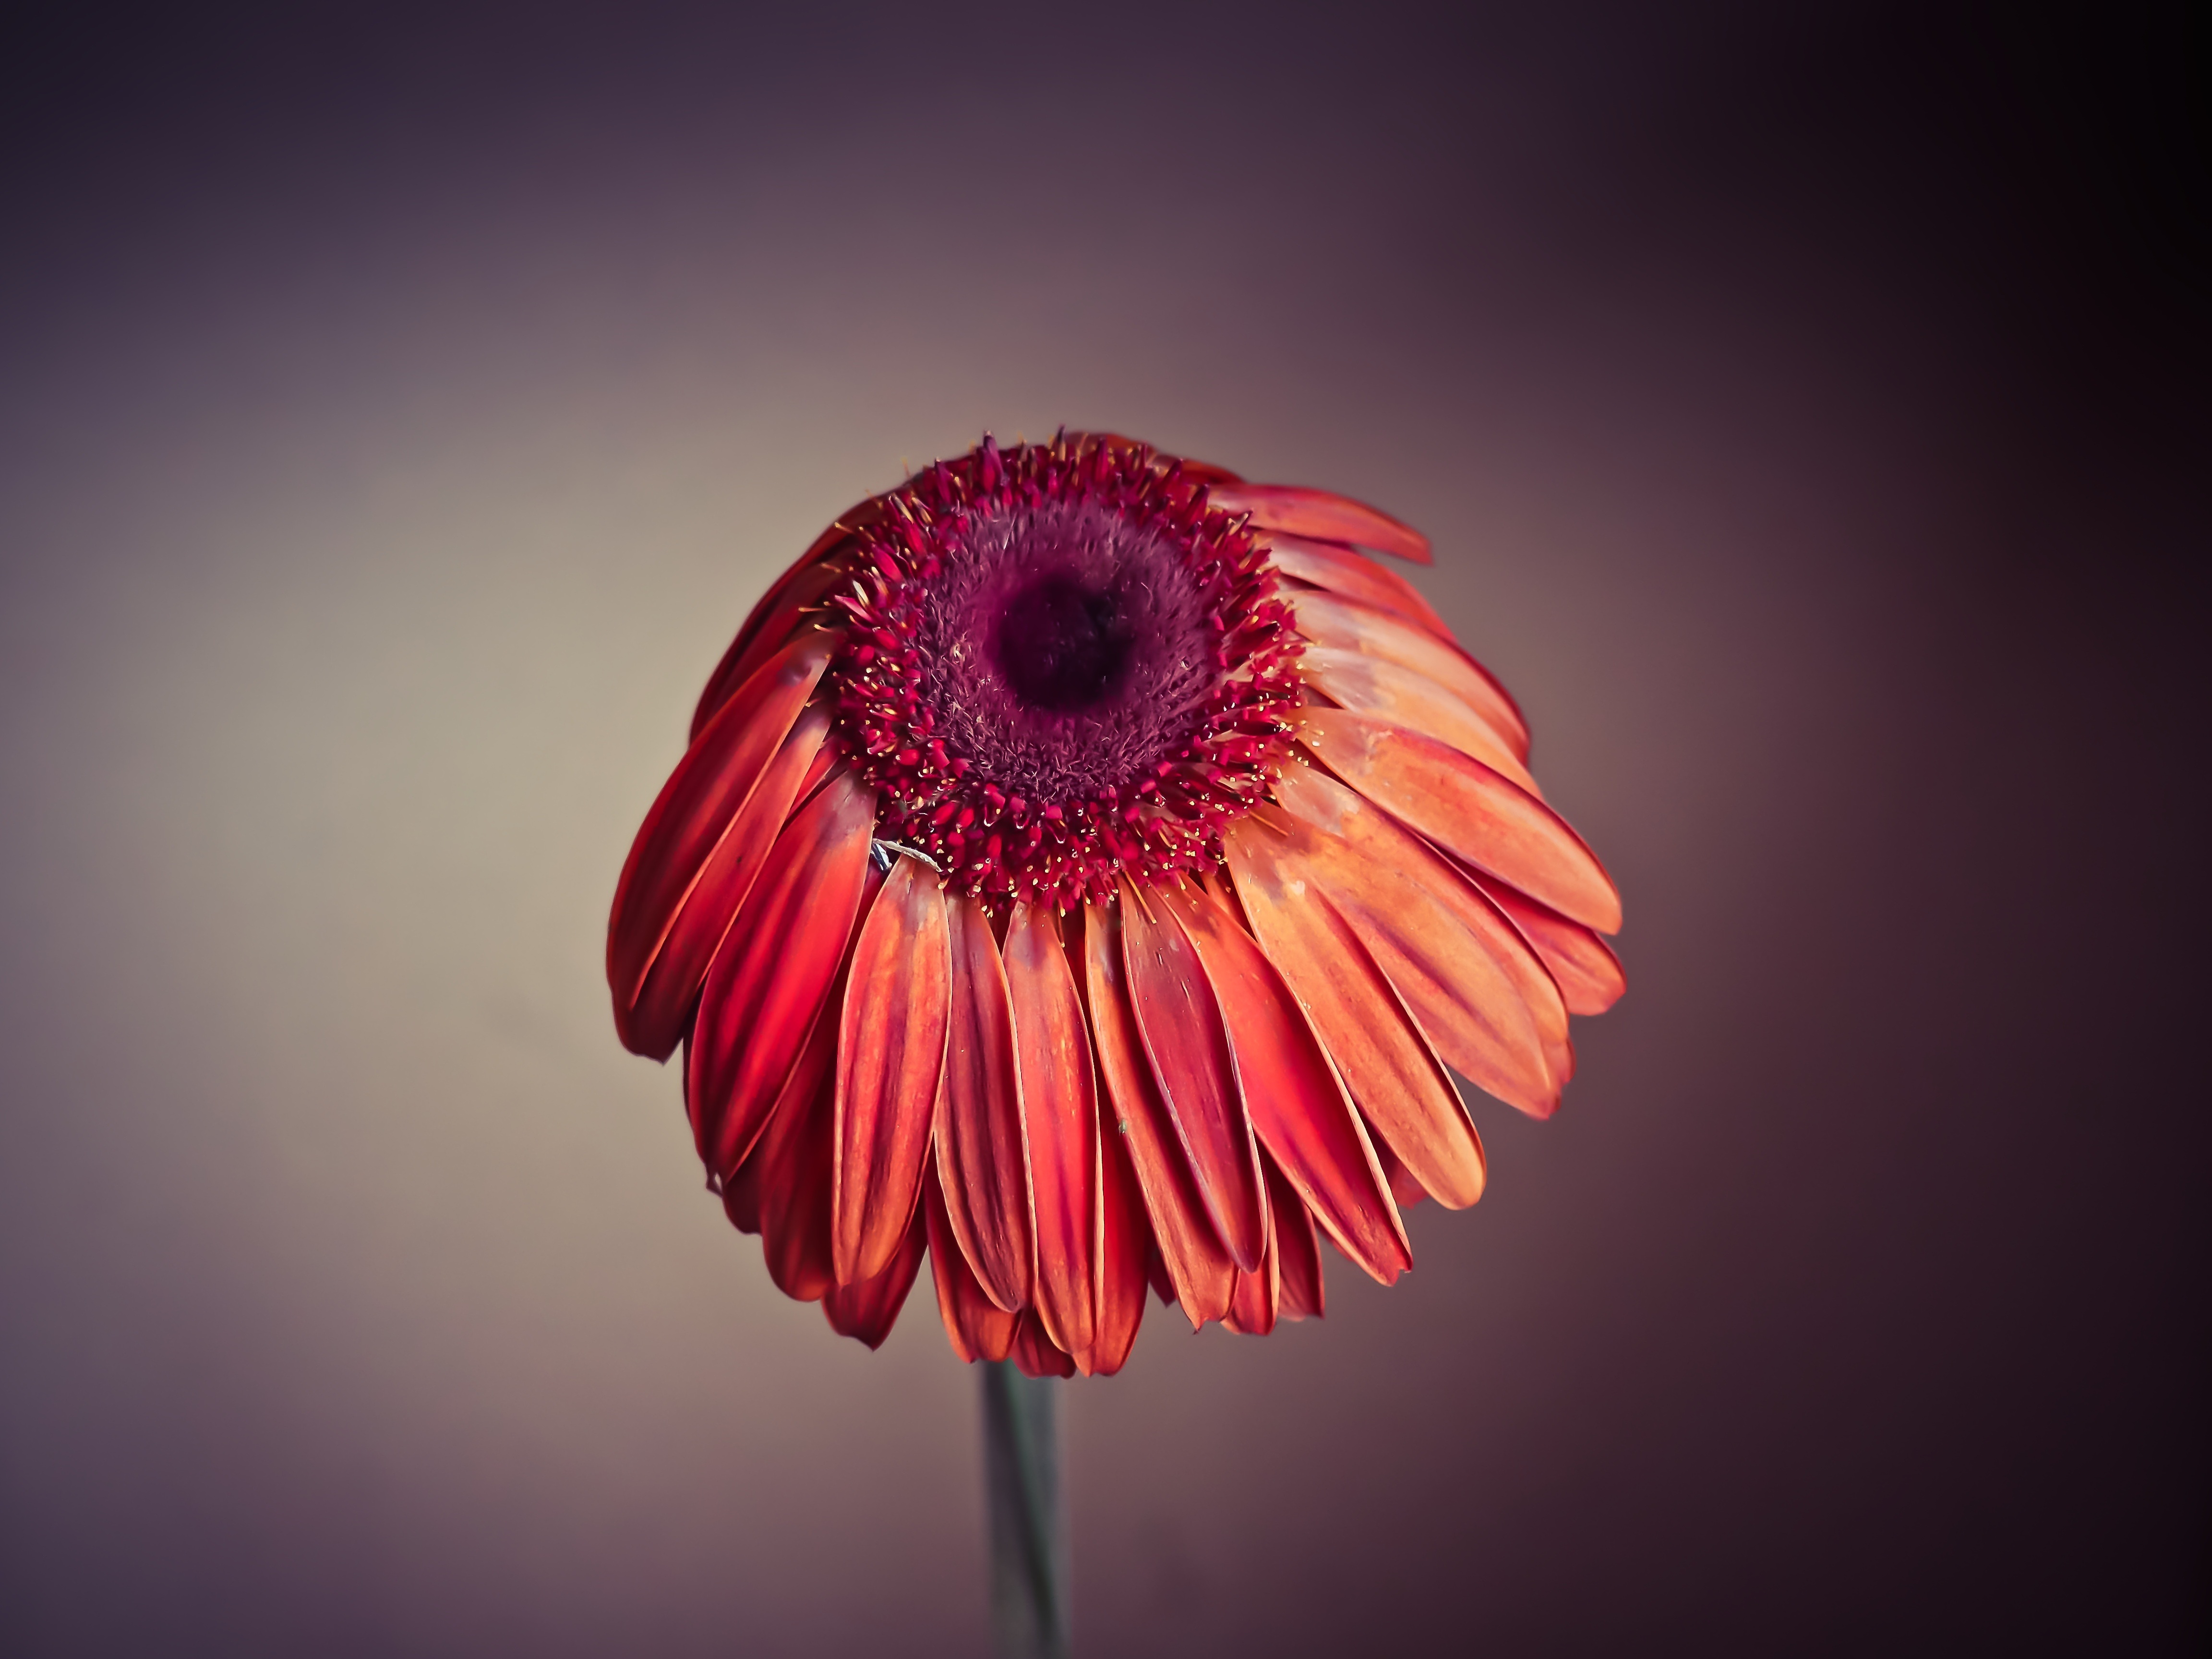
nature, blossom, plant, photography, flower, petal, bloom, red, color, pink, flora, close up, gerbera, poppy, faded, macro photography, flowering plant, daisy family, plant stem, land plant